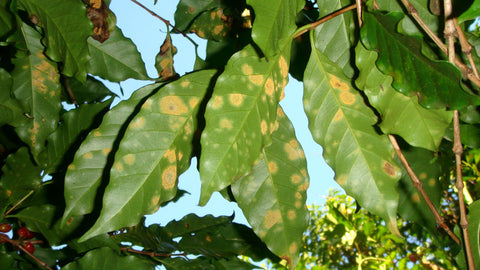
Plant: Coffee
Disease: coffee leaf rust